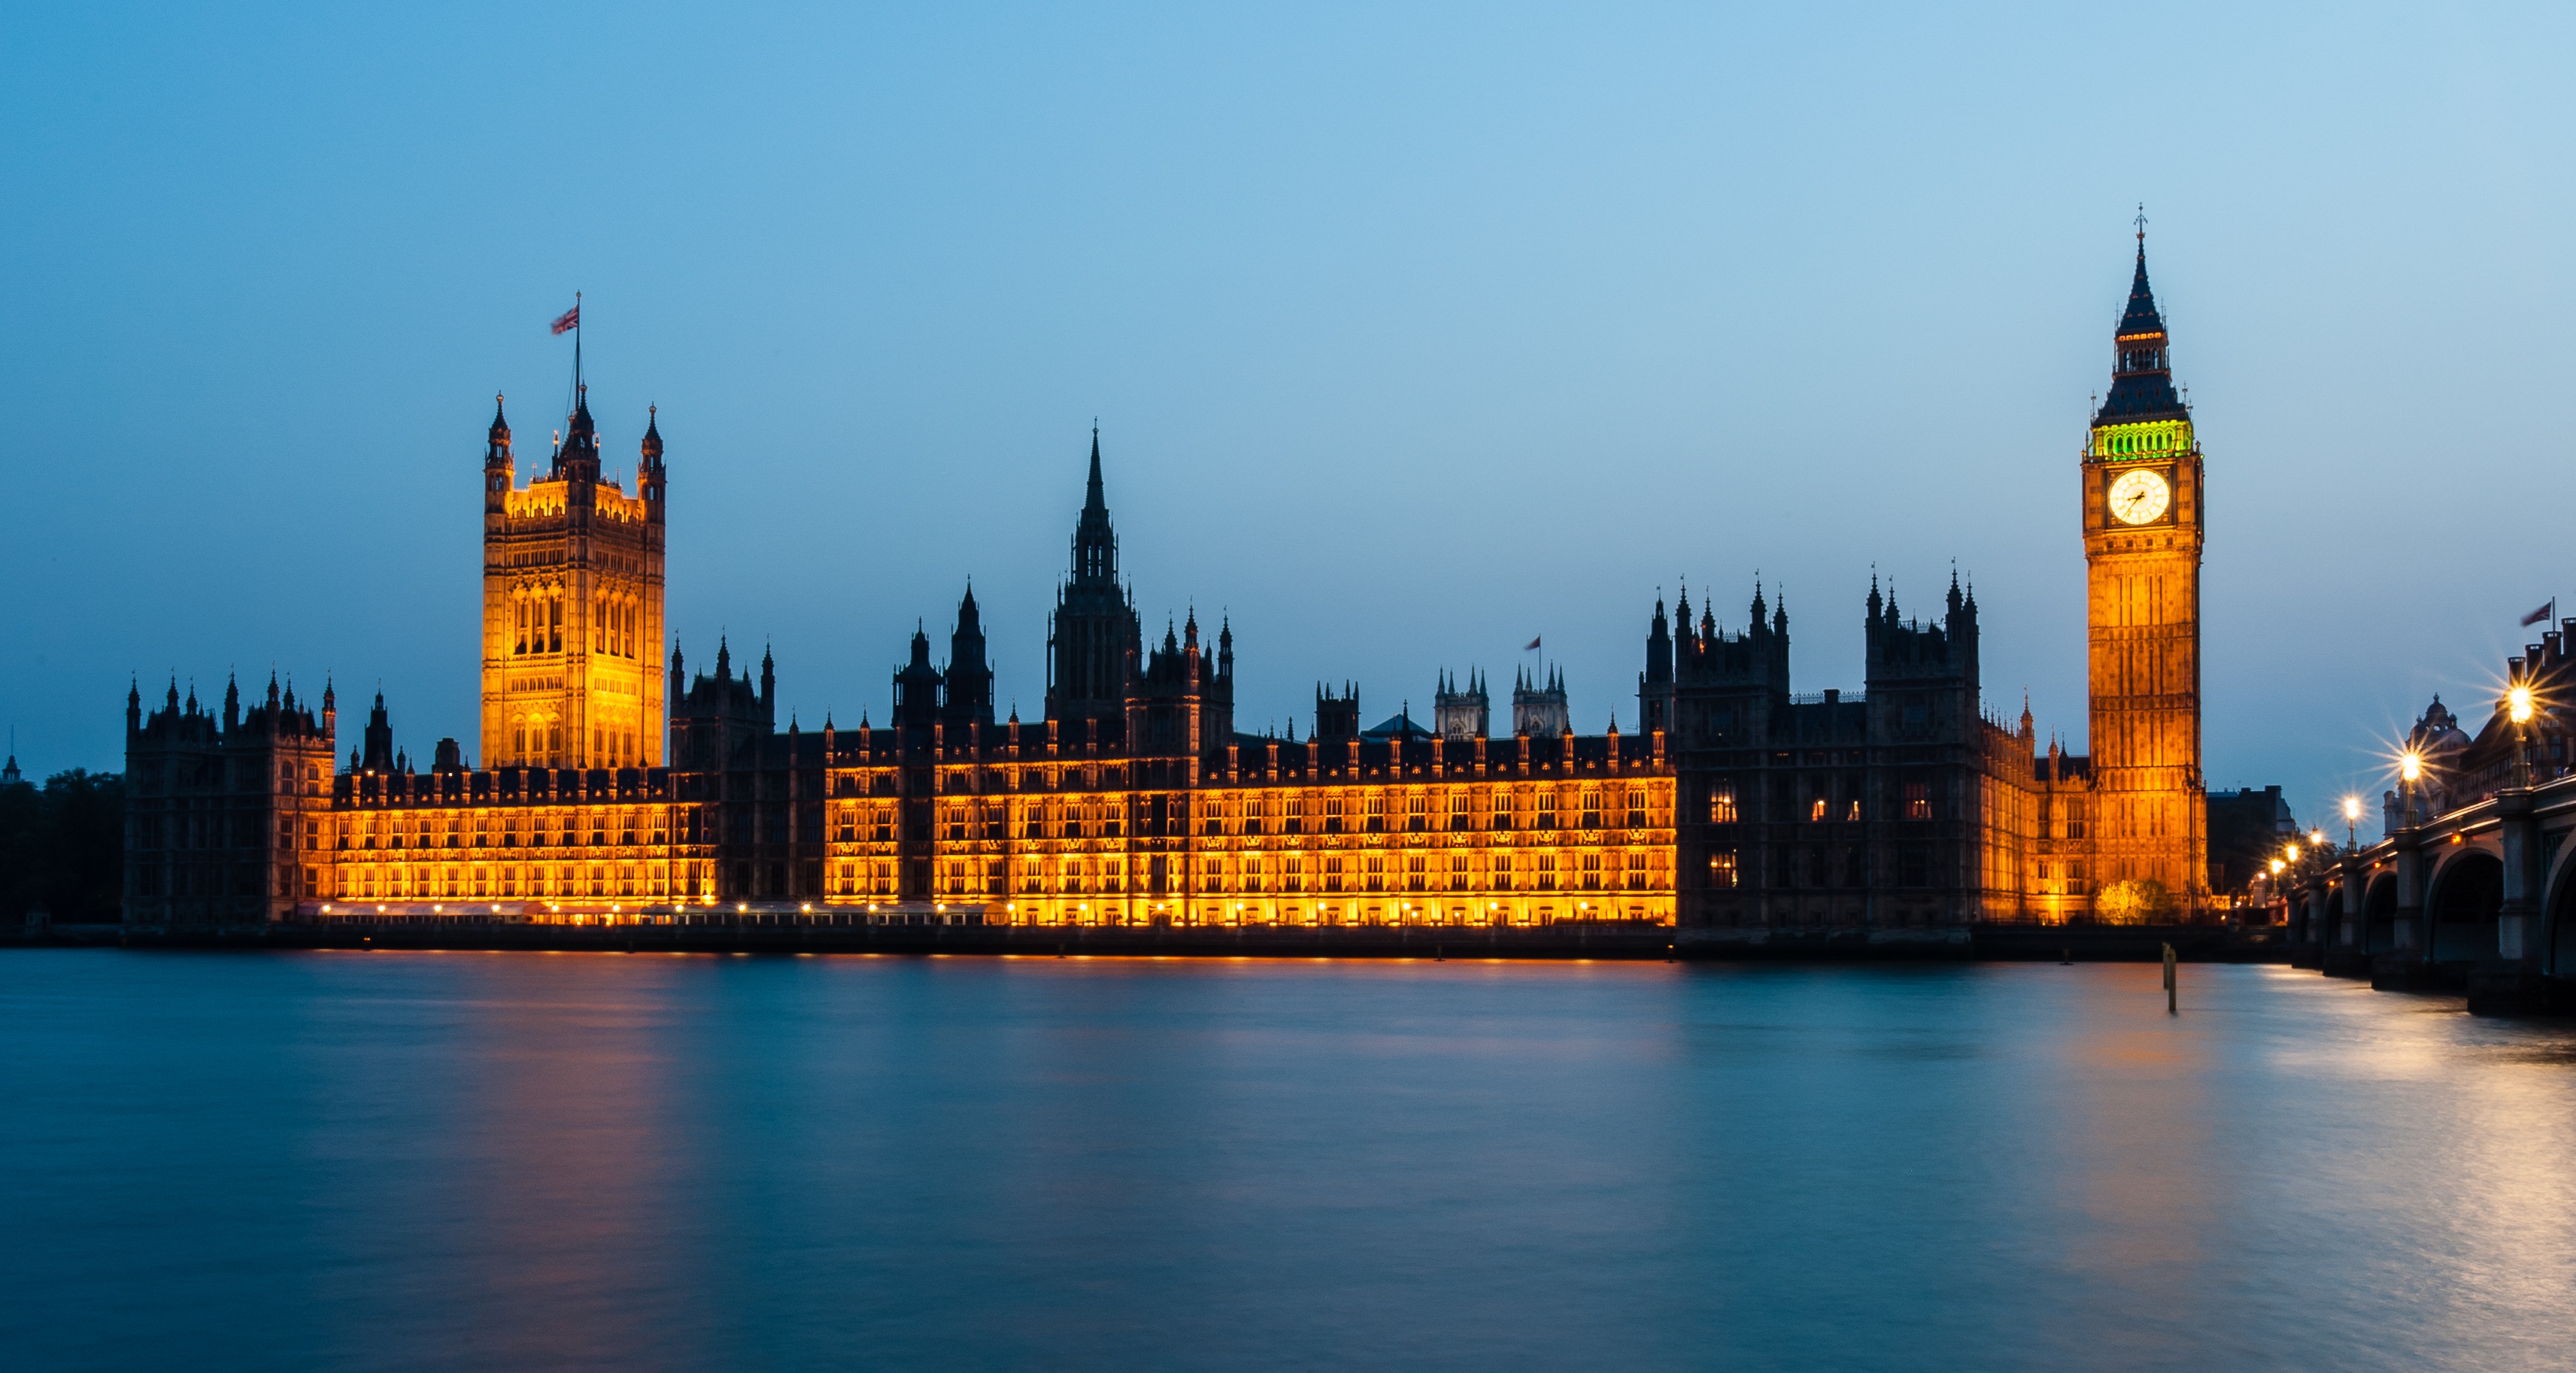
architecture, sunset, skyline, night, wheel, building, city, skyscraper, cityscape, tourist, travel, dusk, evening, reflection, tower, landmark, cathedral, tourism, long exposure, place of worship, big ben, england, london, spire, famous, river thames, houses of parliament, parliament bridge